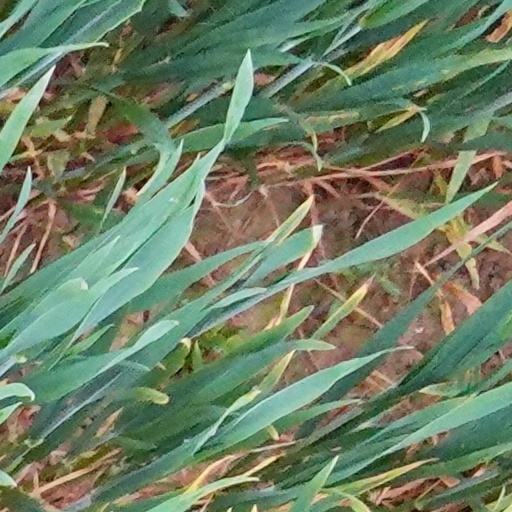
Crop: wheat